George Speake

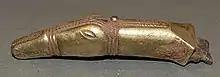
Horse head terminal from the Staffordshire helmet

Speake specialises in Anglo-Saxon art and iconography. As of 2016 he is working on the reconstruction of the more than 1,000 pieces of the Staffordshire helmet, following work on the Prittlewell burial, and teaching fine art and art history. In 2014 he coauthored a book on the Staffordshire Hoard, "Beasts, Birds and Gods: Interpreting the Staffordshire Hoard", identifying among other characteristics an "eyeless, open-jawed serpent" depicted on the helmet's cheek guard. A paper on the helmet is due to be published in 2018. He is also an Honorary Research Fellow at the Institute of Archaeology at Oxford.